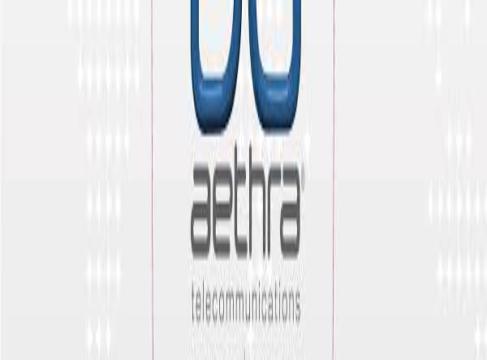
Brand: Aethra
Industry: Others